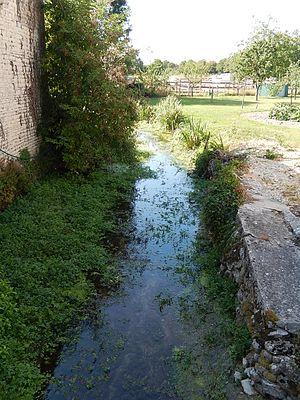
La rivière Nie, dans le village de Moulin Neuf, marque la limite entre la commune de Fontenet (à gauche) et celle de Varaize (à droite).
La Nie est un ruisseau de l'Ouest de la France et un affluent de la Boutonne, donc un sous-affluent de la Charente. Elle arrose le département de la Charente-Maritime, dans la région Nouvelle-Aquitaine.